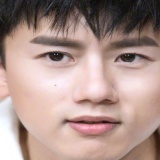
ca sĩ Trương Kiệt